Ottone in villa

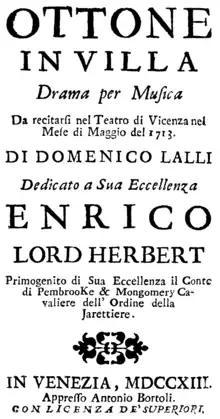
Title page of the libretto, 1713, dedication to Henry Herbert, 9th Earl of Pembroke

Ottone in villa ("Otho at his villa", RV 729) is an opera in three acts by Antonio Vivaldi to an Italian libretto by Domenico Lalli (the pseudonym of Sebastiano Biancardi). It was Vivaldi's first opera and premiered on 17 May 1713 at the in Vicenza. Lalli's pastoral drama is set in ancient Rome and was a condensed adaptation of Francesco Maria Piccioli's satirical libretto for Carlo Pallavicino's opera "Messalina" (1679). However, Lalli changed several of the characters in Piccioli's libretto. Messalina became an invented character, Cleonilla. The Roman Emperor Claudius became another emperor, Otho (Ottone), who had already appeared as a protagonist in Monteverdi's "L'incoronazione di Poppea" (1642) and in Handel's "Agrippina" (1709).